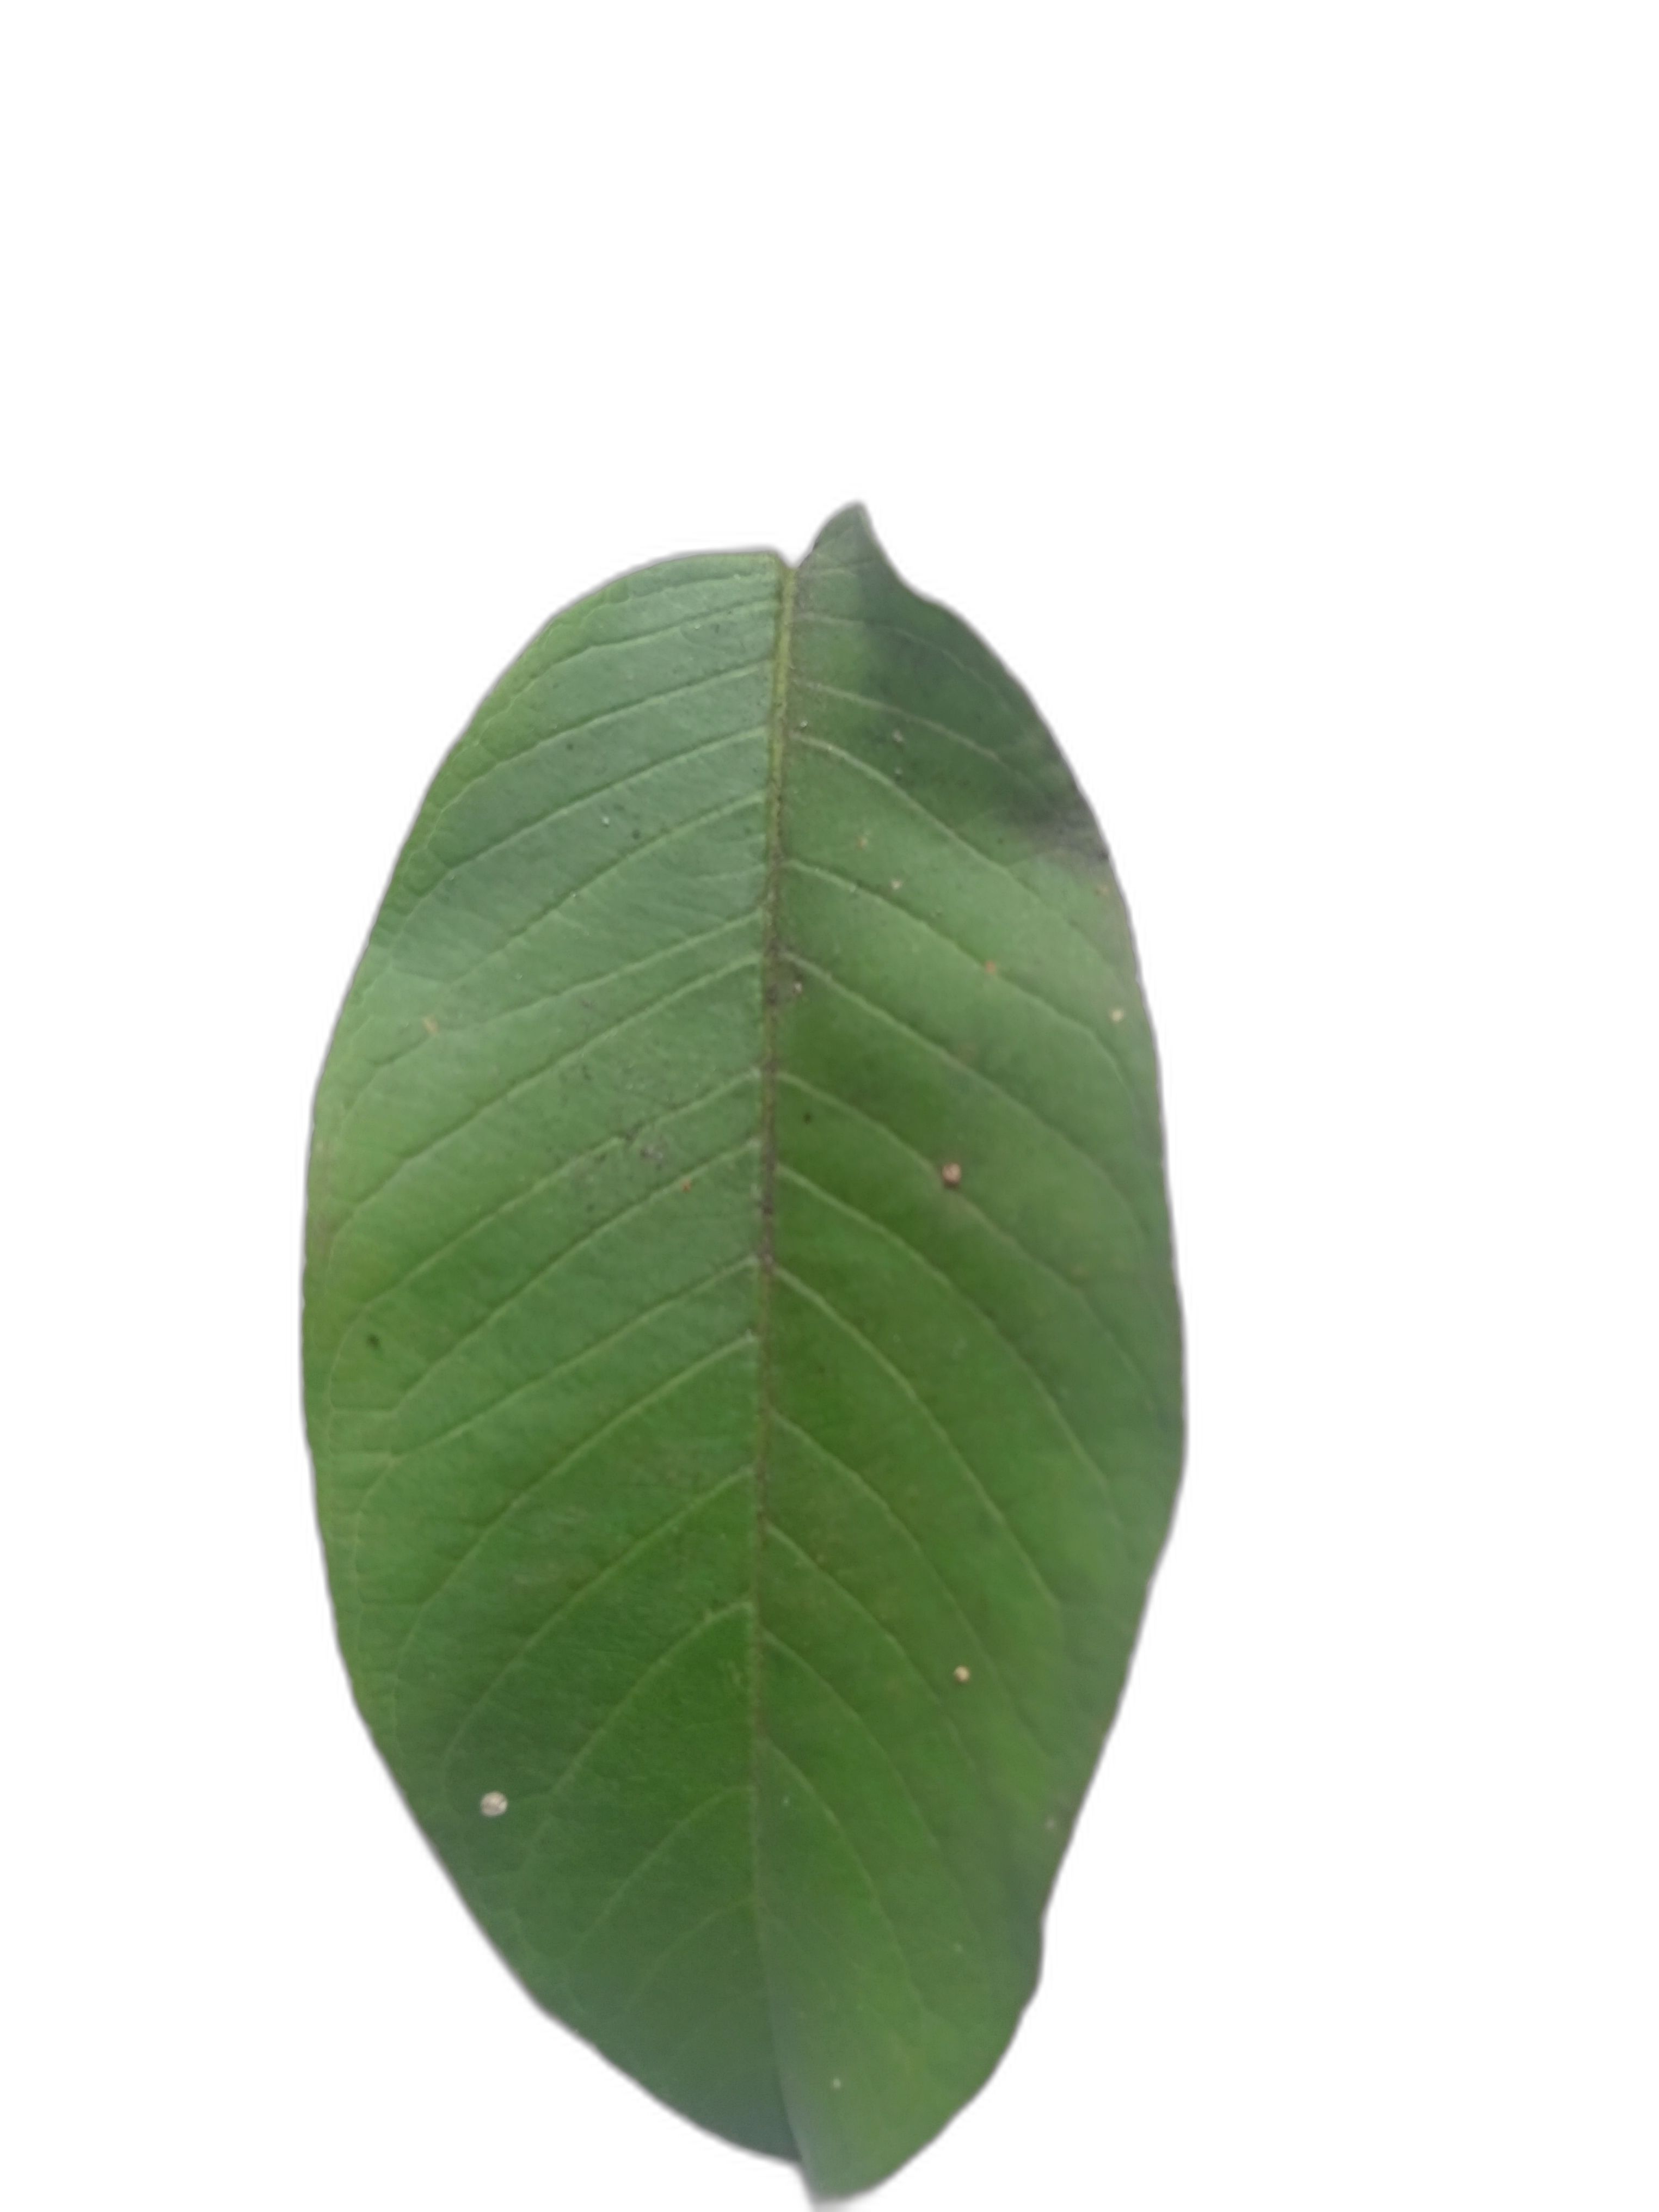
Plant part: leaf
Disease: Healthy